Youngstown, Ohio

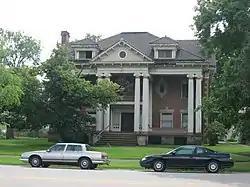
George J. Renner Jr. House, part of the Wick Park Historic District. During the 20th century, Wick Park was home to the city's wealthiest families and mansions.

Youngstown's local iron ore deposits were exhausted by the early 20th century. Since the city is landlocked (the Mahoning River is not navigable), ore from Michigan and Minnesota had to arrive by rail from Cleveland and other Great Lakes port cities where large bulk carriers were unloaded. This put Youngstown at a competitive disadvantage to the iron and steel producers in Cleveland, Buffalo, Chicago and Detroit—all on Great Lake shores. Compared to these four cities, Youngstown had a higher cost of transporting raw materials to the mills, according to a "Harvard Business Review" report published in January 1933. Higher transportation costs are one reason why Youngstown mills began their decline slightly earlier than manufacturing in other cities.